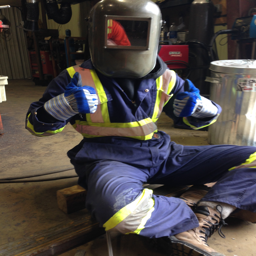
me with all my gear on !